Wilderness

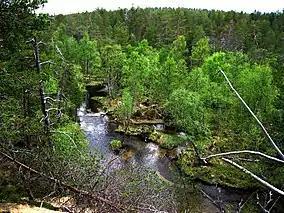
Tsarmitunturi Wilderness Area

There are twelve wilderness areas in the Sami native region in northern Finnish Lapland. They are intended both to preserve the wilderness character of the areas and further the traditional livelihood of the Sami people. This means e.g. that reindeer husbandry, hunting and taking wood for use in the household is permitted. As population is very sparse, this is generally no big threat to the nature. Large scale reindeer husbandry has influence on the ecosystem, but no change is introduced by the act on wilderness areas. The World Commission on Protected Areas (WCPA) classifies the areas as "VI Protected area with sustainable use of natural resources".